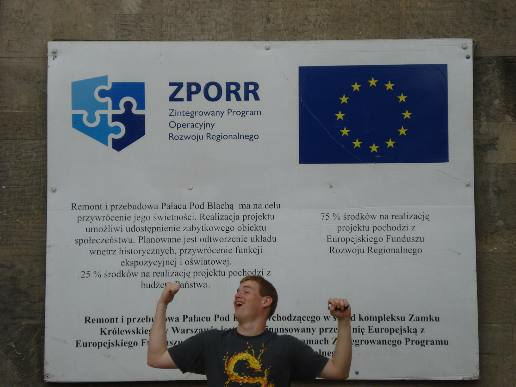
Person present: Yes